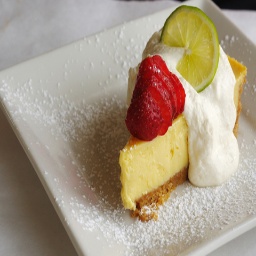
Label: strawberry